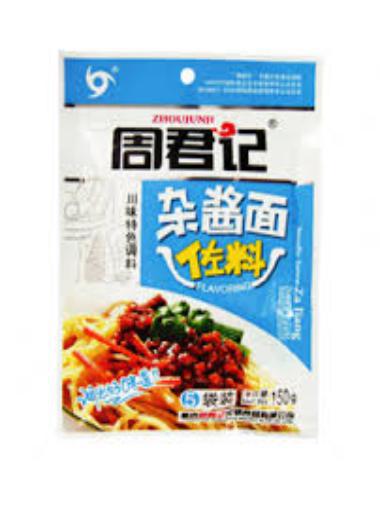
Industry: Food